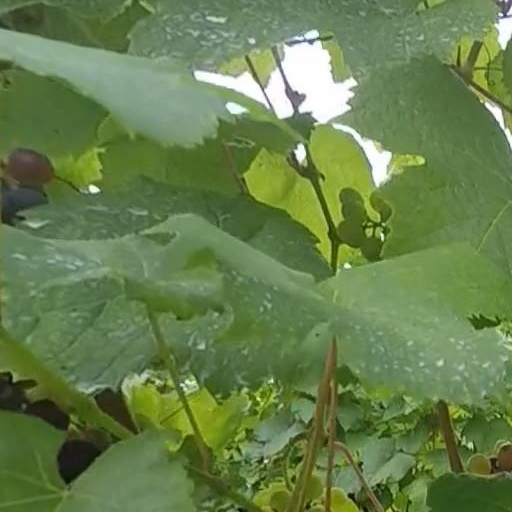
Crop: grape